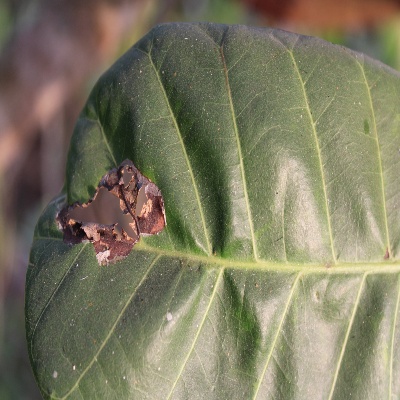
Crop: Cashew
Condition: leaf miner